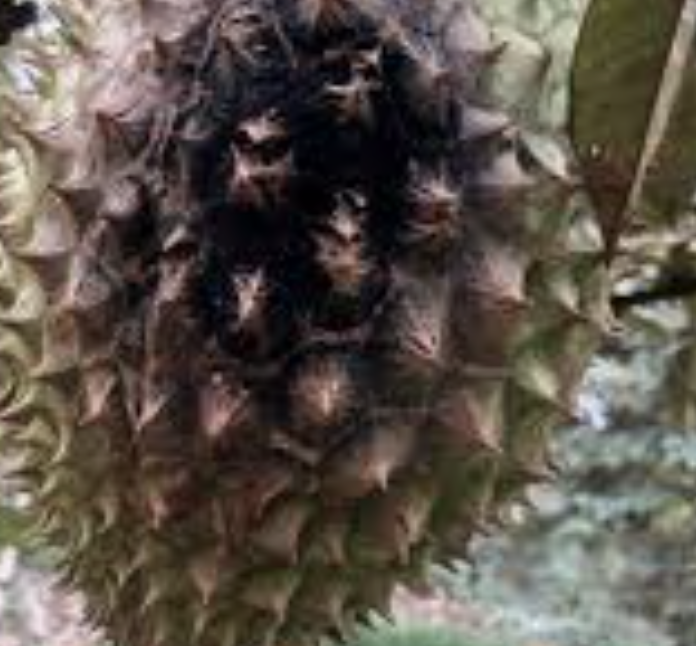
Label: fruit_rot